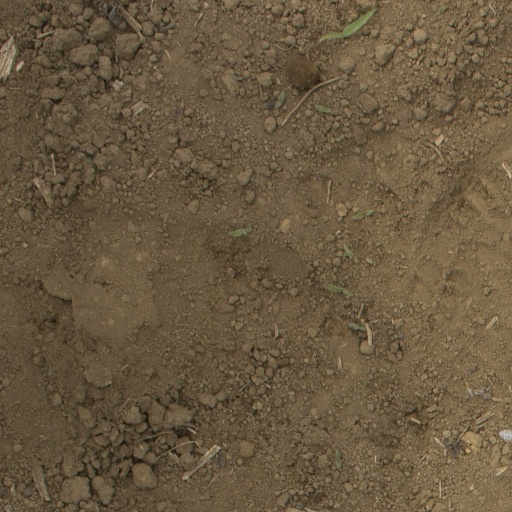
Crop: Jerusalem artichoke